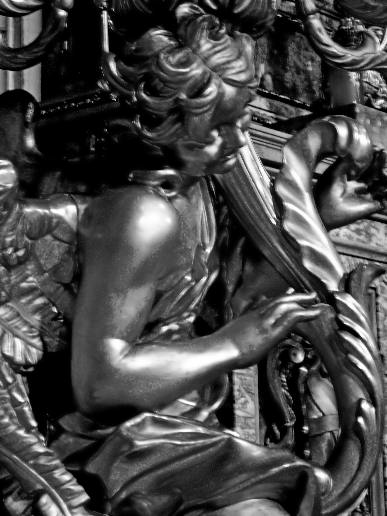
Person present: No